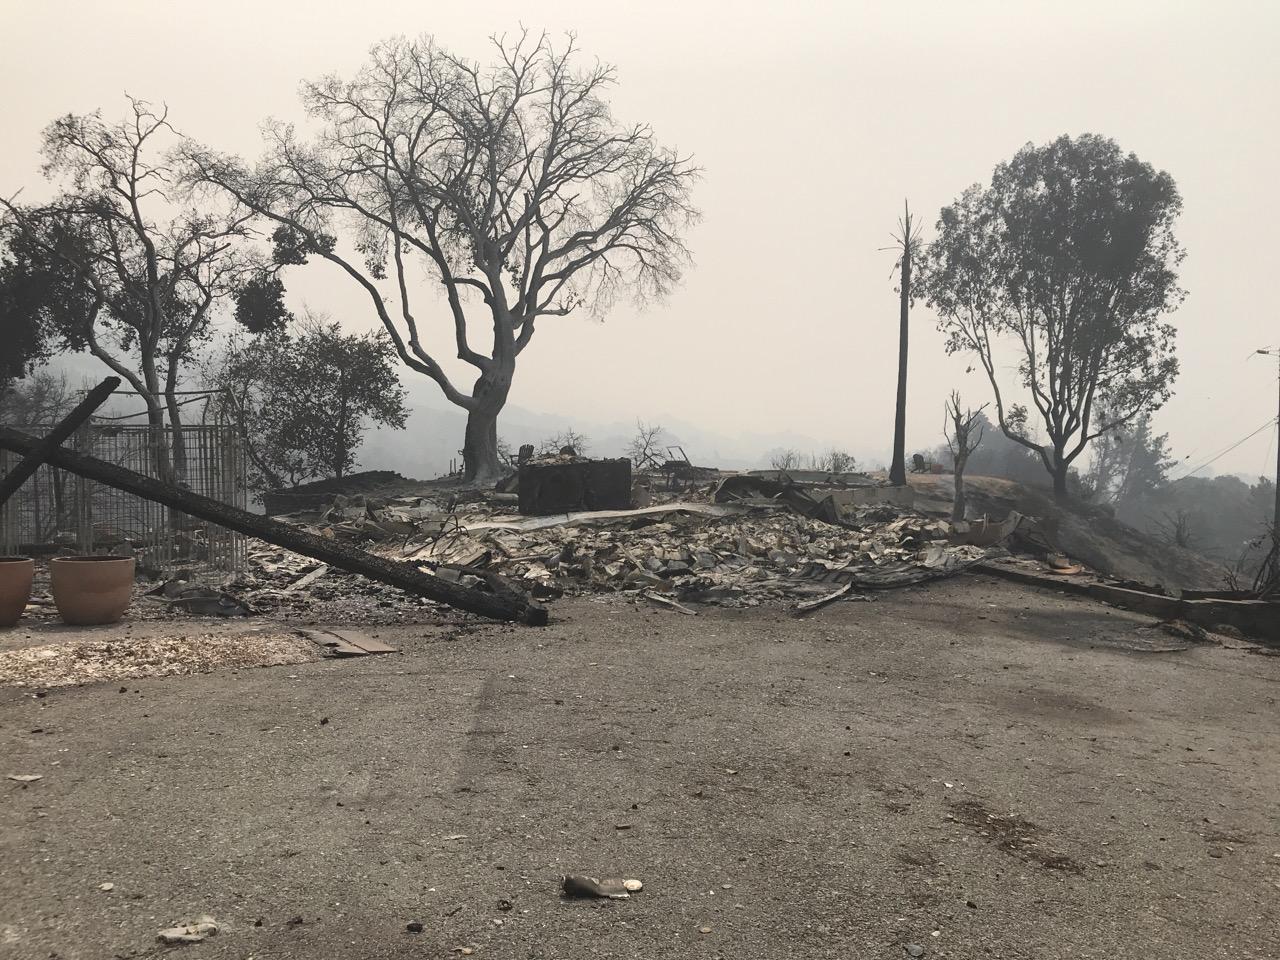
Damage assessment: destroyed